Reckless Age

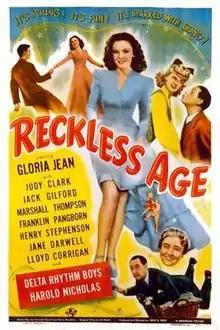
Theatrical release poster

Reckless Age is a 1944 American comedy film directed by Felix E. Feist and written by Gertrude Purcell and Henry Blankfort. The film stars Gloria Jean, Henry Stephenson, Kathleen Howard, Franklin Pangborn, Andrew Tombes, Marshall Thompson, Jane Darwell, Lloyd Corrigan, Judy Clark and Jack Gilford. The film was released on November 17, 1944, by Universal Pictures.